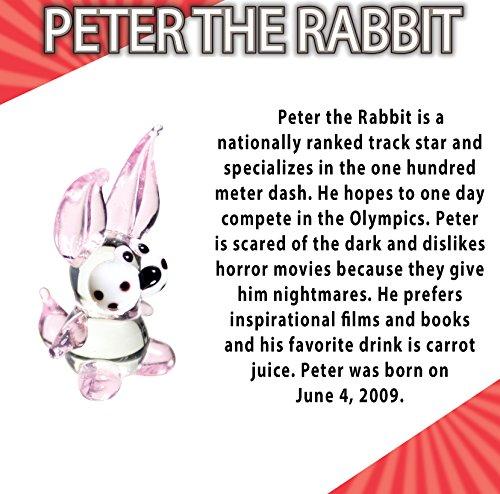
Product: Looking Glass Peter the Rabbit Miniature Glass Collectible, Pack of 48
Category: Toys & Games | Collectible Toys | Statues, Bobbleheads & Busts | Statues
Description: Great Condition.
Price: $113.37
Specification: ProductDimensions:4.5x2.2x0.9inches|ItemWeight:1pounds|ShippingWeight:2.45pounds(Viewshippingratesandpolicies)|DomesticShipping:ItemcanbeshippedwithinU.S.|InternationalShipping:ThisitemcanbeshippedtoselectcountriesoutsideoftheU.S.LearnMore|ASIN:B074WBHB6B|Itemmodelnumber:1016|Manufacturerrecommendedage:8yearsandup